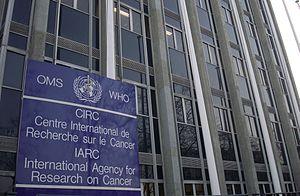
Panneau et tour du CIRC
Grange Blanche est un quartier de Lyon situé à cheval sur les 3ᵉ et 8ᵉ arrondissements.
Le Centre international de recherche sur le cancer, en anglais International Agency for Research on Cancer, est une agence intergouvernementale de recherche sur le cancer, créée en 1965 par l'Organisation mondiale de la santé des Nations unies.